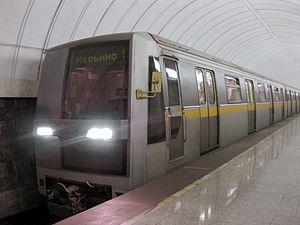
Metrowagonmash est une société d'ingénérie russe. La compagnie est basée à Mytichtchi, près de Moscou, et sa dénomination sociale depuis 1992 est Mytishchi Machine-building Factory, société indépendante depuis mai 2009. C'est une des entreprises majeures dans la fabrication de matériels ferroviaire en Russie. Elle fait partie du groupe Transmashholding.